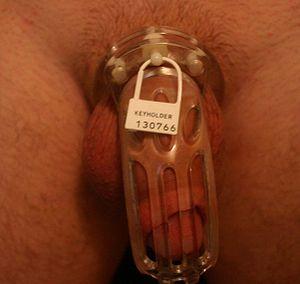
Cet article établit une liste de jeux de rôle et pratiques BDSM. Le sigle BDSM désigne une forme d'échange contractuel utilisant la douleur, la contrainte, l'humiliation ou la mise en scène de divers fantasmes dans un but érogène. Certaines pratiques sont mixtes, d'autres sont adaptées pour l'homme ou la femme.